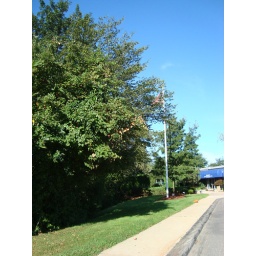
8/26/2009 - There is an apple tree in front of my work building!